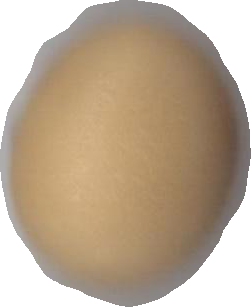
Variety: Dega